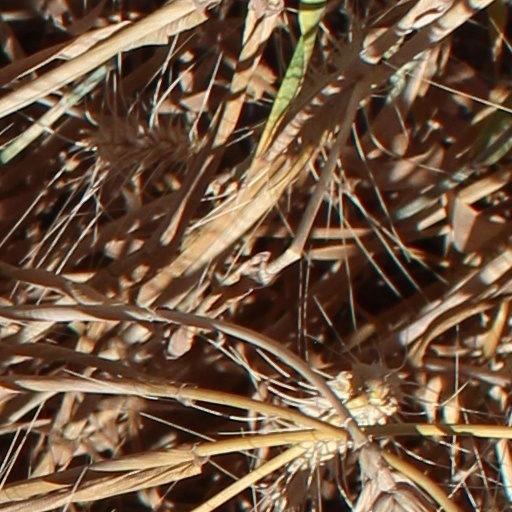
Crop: wheat